Natalie Wood

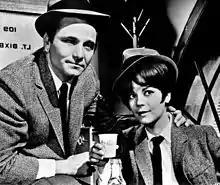
With Peter Falk in "Penelope" (1966)

Wood played Maria, a restless Puerto Rican girl on the West Side of Manhattan, in "West Side Story", Jerome Robbins and Robert Wise's 1961 film of the stage musical, which was a critical and box-office success. Tibbetts wrote of similarities in her role in this film and the earlier "Rebel." She represented the "restlessness of American youth in the 1950s", expressed by youth gangs and juvenile delinquency, along with early rock and roll. Both films, he observes, were "modern allegories based on the 'Romeo and Juliet' theme, including private restlessness and public alienation. Where in "Rebel" she falls in love with the character played by James Dean, whose gang-like peers and violent temper alienated him from his family, in "West Side Story" she enters into a romance with a white former gang member whose threatening world of outcasts also alienated him from lawful behavior."